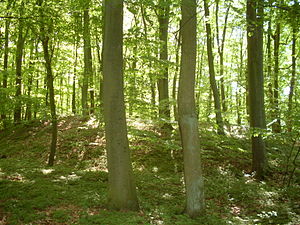
Police (Polen) / Bydelen Mścięcino
Wkrzanska Skoven på Warszewobakkerne i Police – Mścięcino
Police er en by i det vestlige Polen, i Voivodskabet Vestpommern, der er hovedsæde for amtet Powiat policki. Police ligger på Police-sletten ved floder Oder og Gunica, tæt på Szczecin og har 33.152 indbyggere samt et areal på 36,84 km².